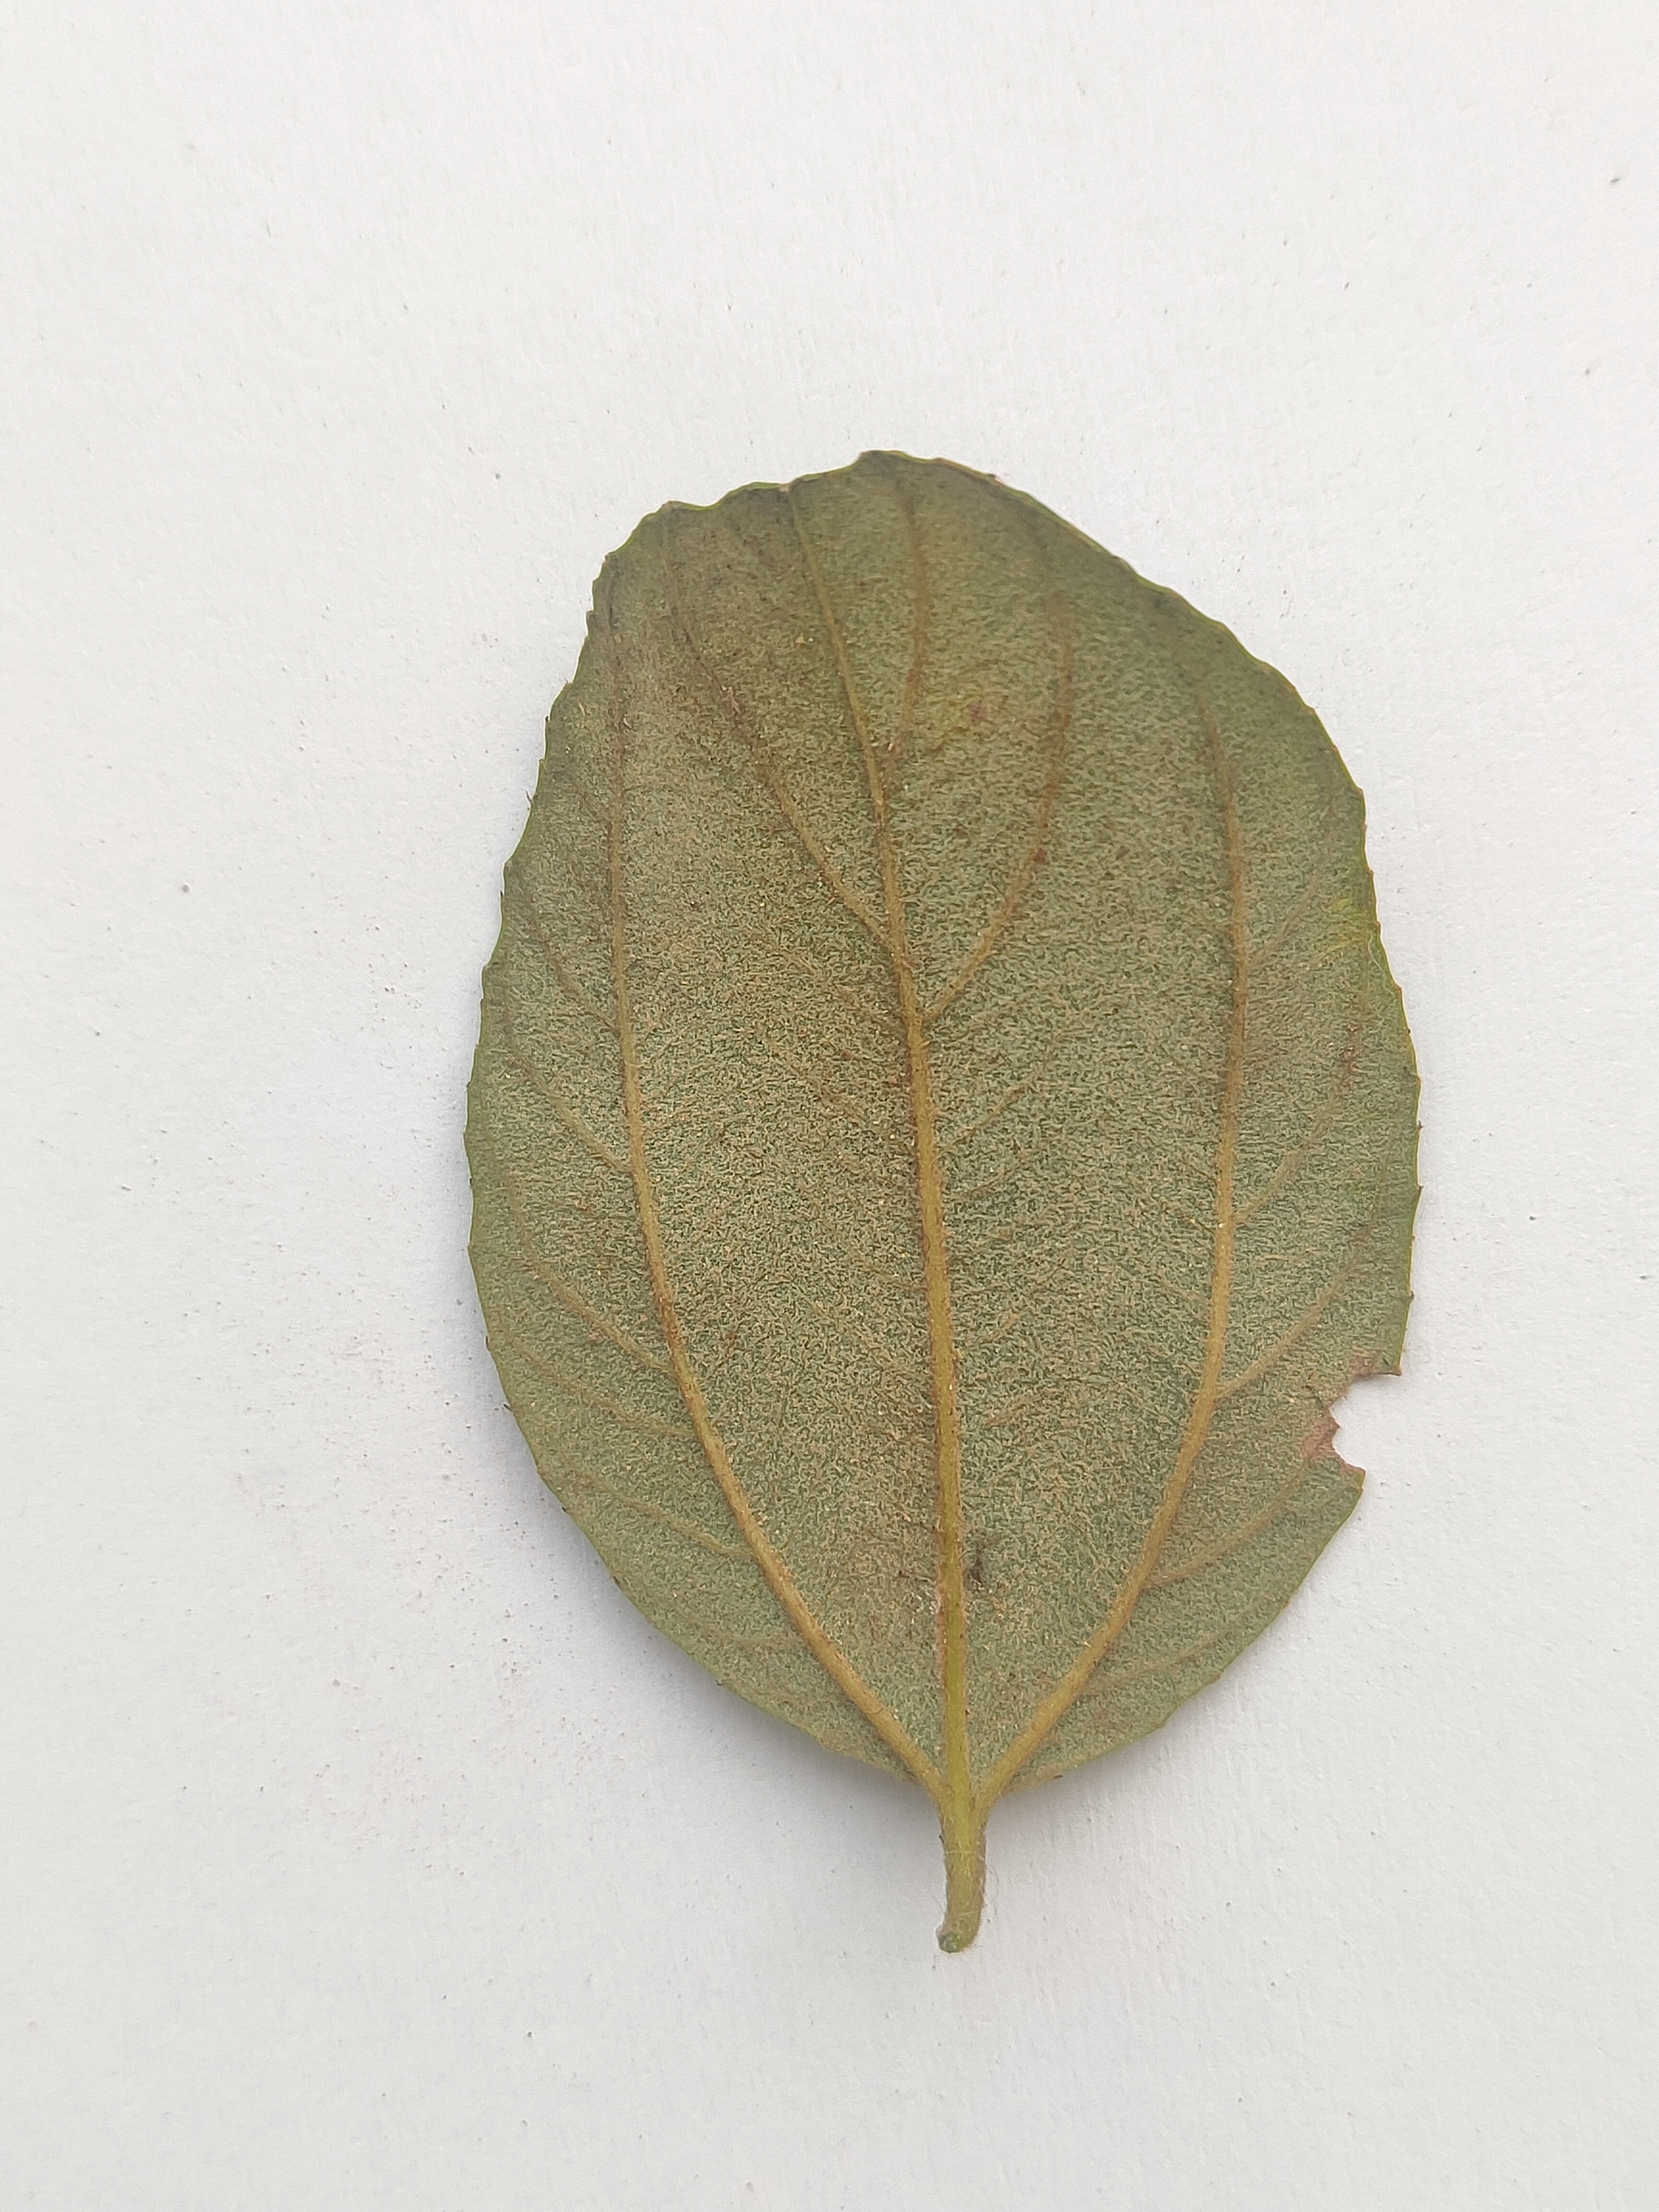
Leaf variety: Plum